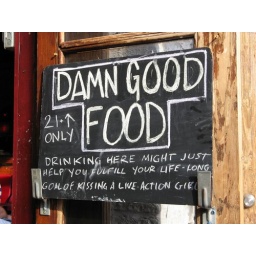
sign in a bar on 6th street